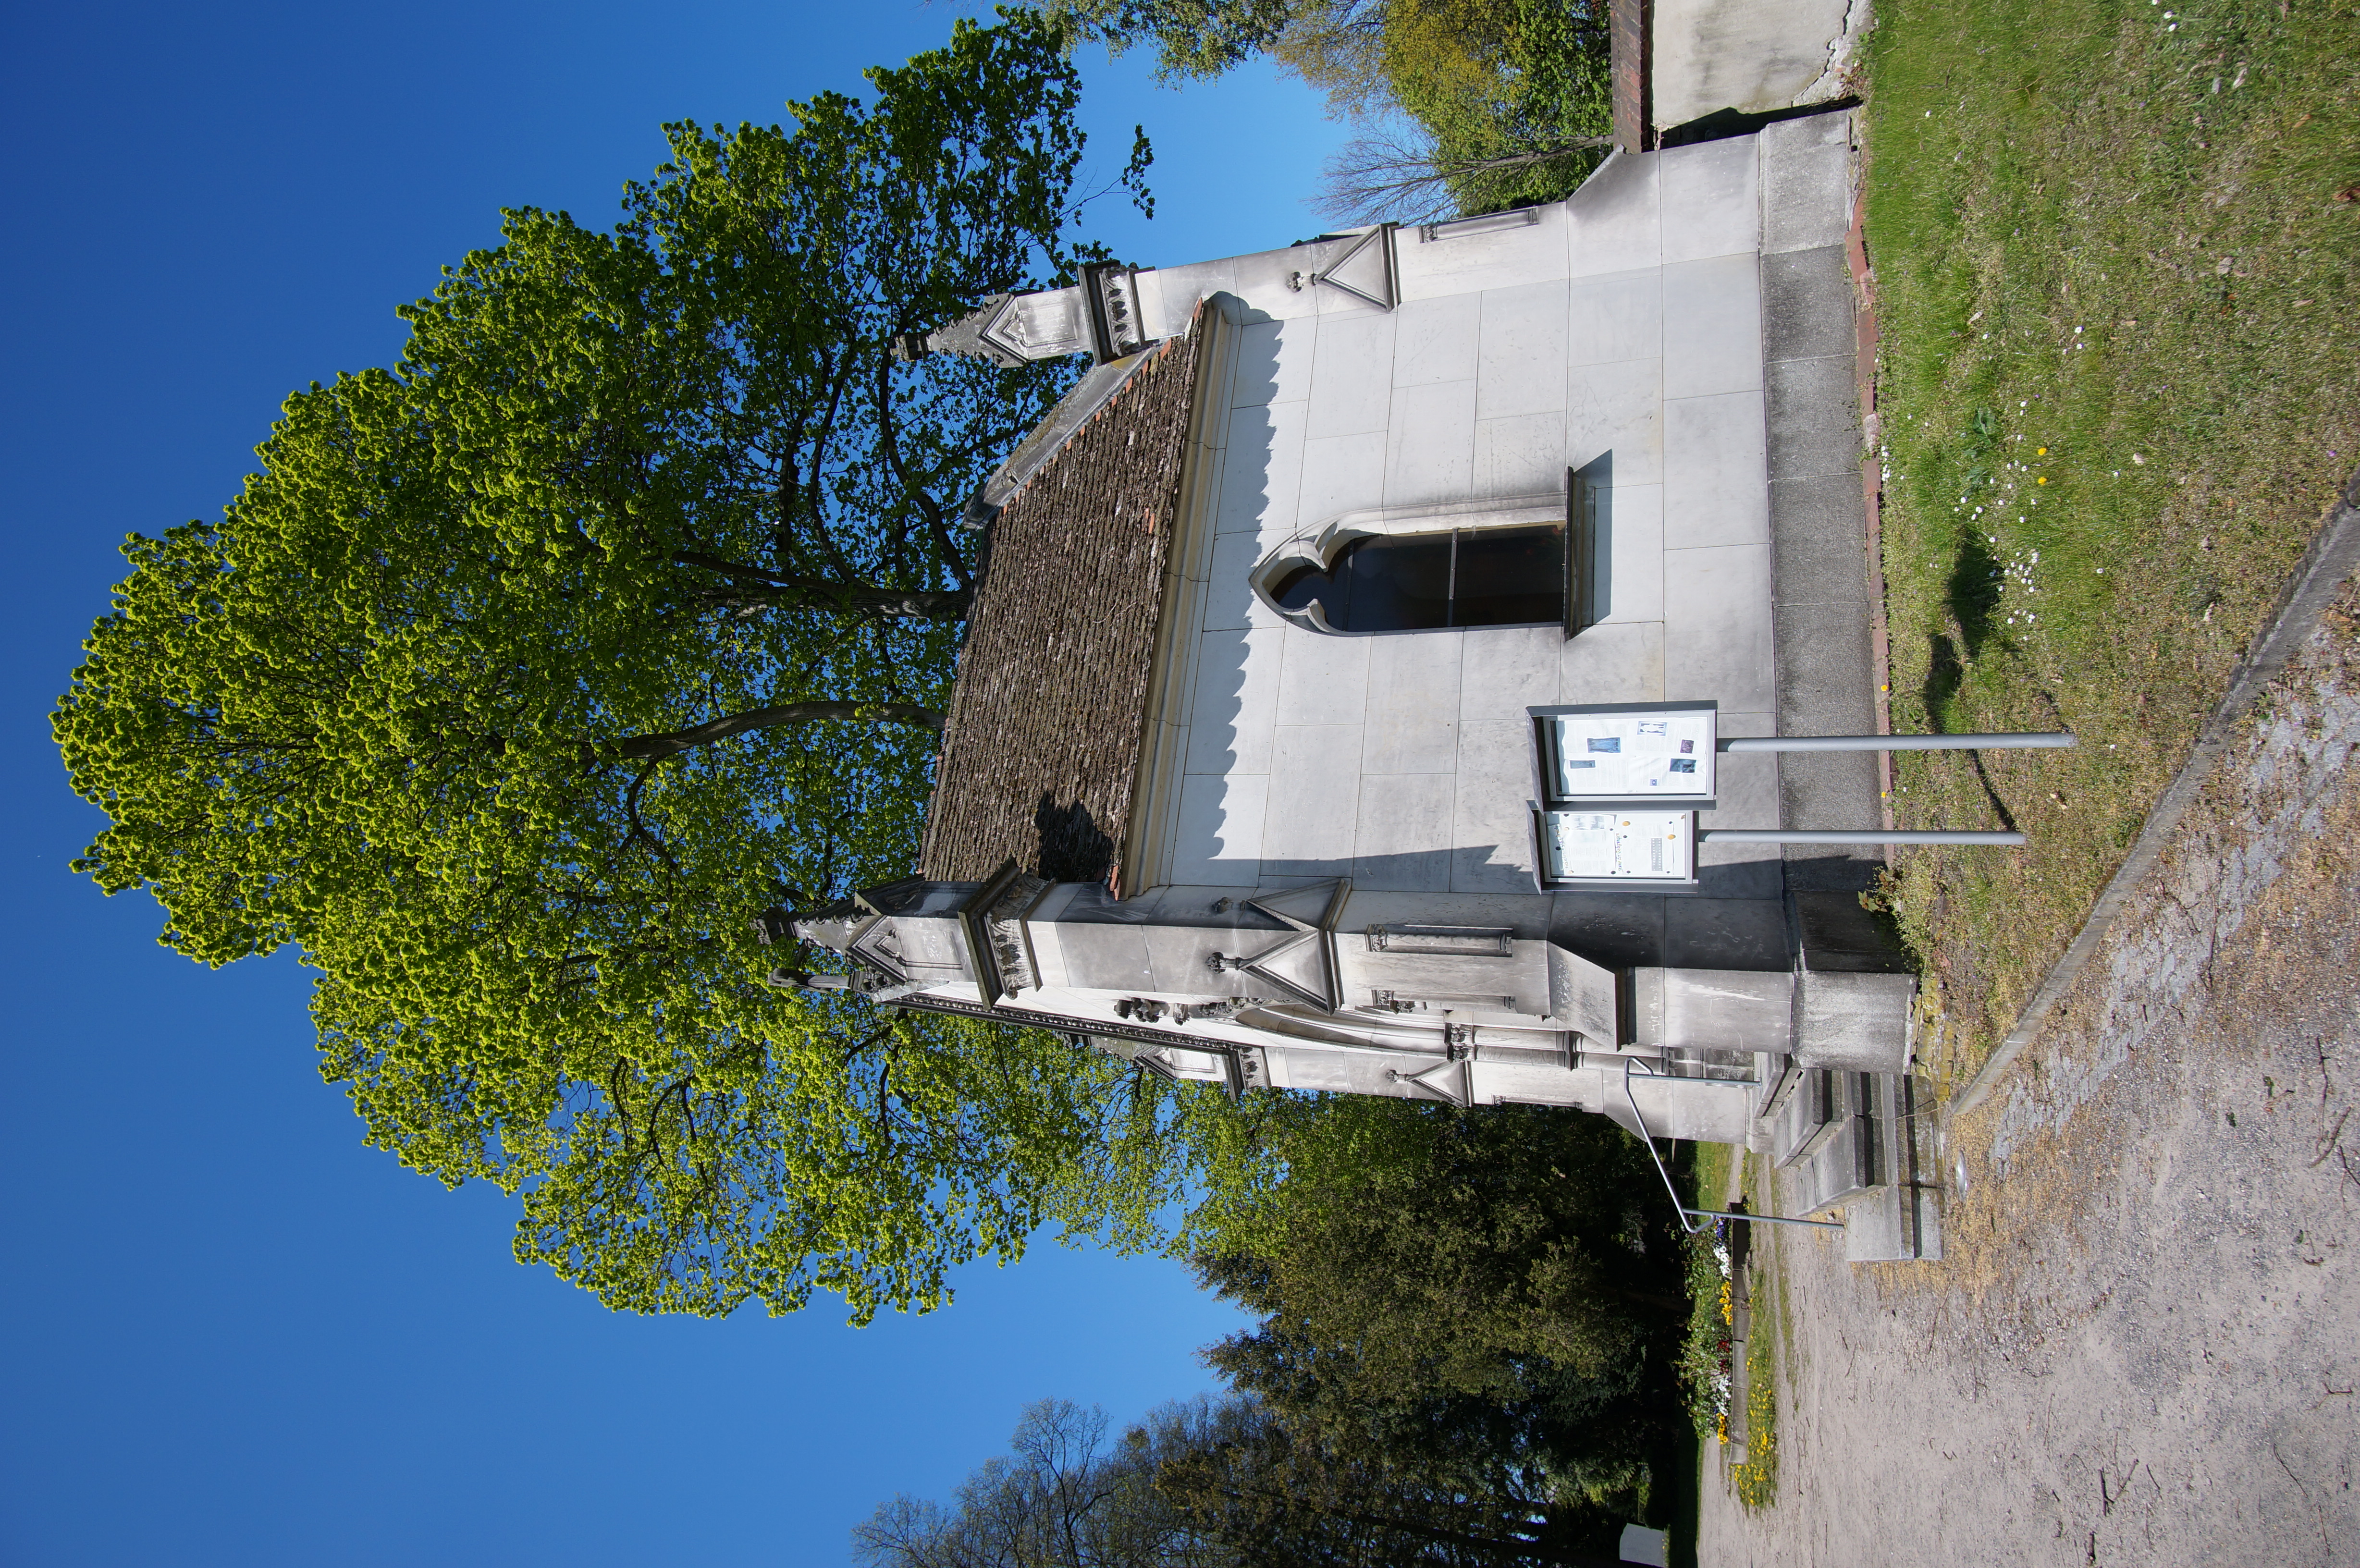
tree, house, building, chateau, monument, church, chapel, place of worship, 2016, memorial, germany, deutschland, walimex, 12mm, samyang, sony, estate, nex, nex6, brandenburg, lenstagged, steffenzahn, samyang12mm, walimex12mm, grosglienicke, rural area